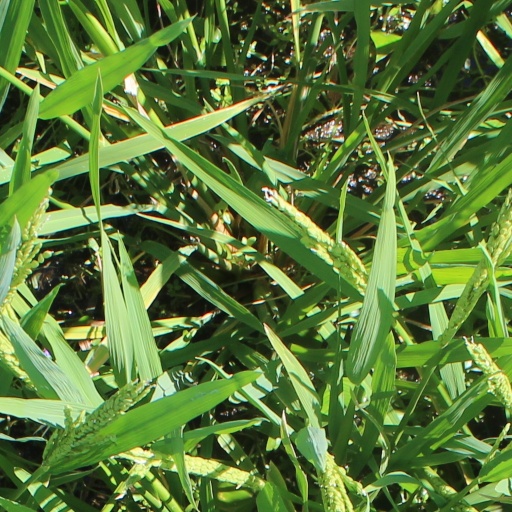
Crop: rice